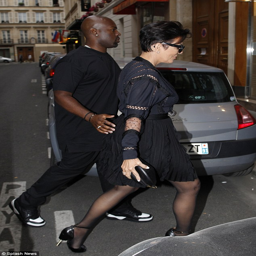
busy day : in addition to the dinner and fashion show , talent manager and person managed to fit in a little shopping on friday